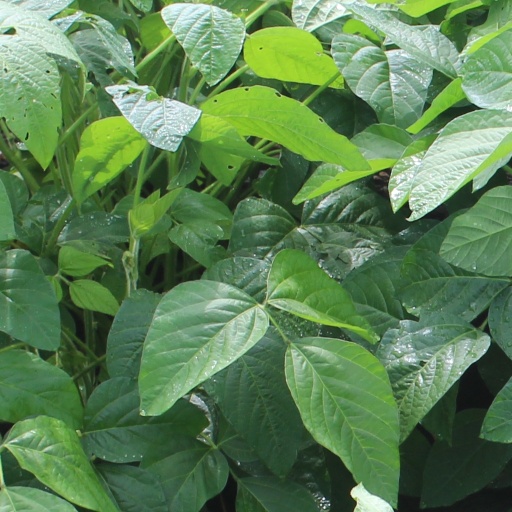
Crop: soybean